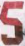
Number: 5